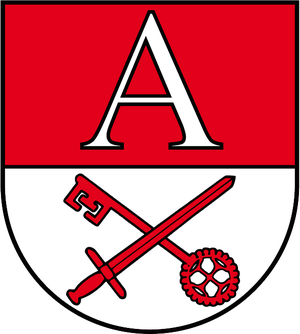
Niedere Börde / Landsbyer
Niedere Börde er en kommune med omkring 7.500 indbyggere, i Landkreis Börde i den tyske delstat Sachsen-Anhalt. Mittellandkanalen og floden Ohre løber gennem kommunen.